In the Blood (2016 film)

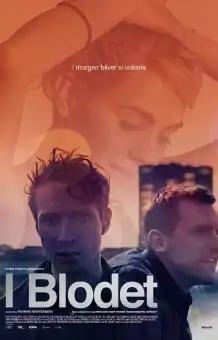
Film poster

In the Blood is a 2016 Danish drama film directed by Rasmus Heisterberg. It was selected to be screened in the Discovery section at the 2016 Toronto International Film Festival. At the 2017 Bodil Awards, it won Best Film and Victoria Carmen Sonne won Best Supporting Actress.